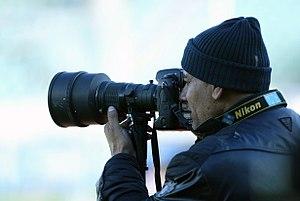
Photographe lors du match opposant le Raja de Casablanca au Mouloudia d'Oujda
Le Raja Club Athletic ou Raja de Casablanca abrégé en Raja CA ou RCA est un club professionnel marocain de football basé à Casablanca.